Barkingside

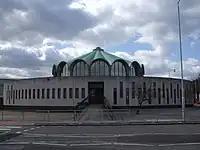
Fullwell Cross Library, near the roundabout of the same name.

At the northern end of the High Street is Fullwell Cross roundabout, which gives its name to the adjacent leisure centre and distinctive circular Grade II listed library building (both designed by the architect Frederick Gibberd) as well as the Fullwell Cross locality.